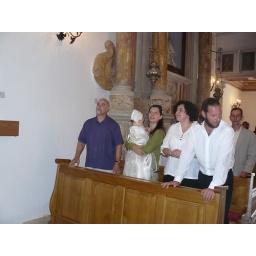
Watching the bird flying in the church